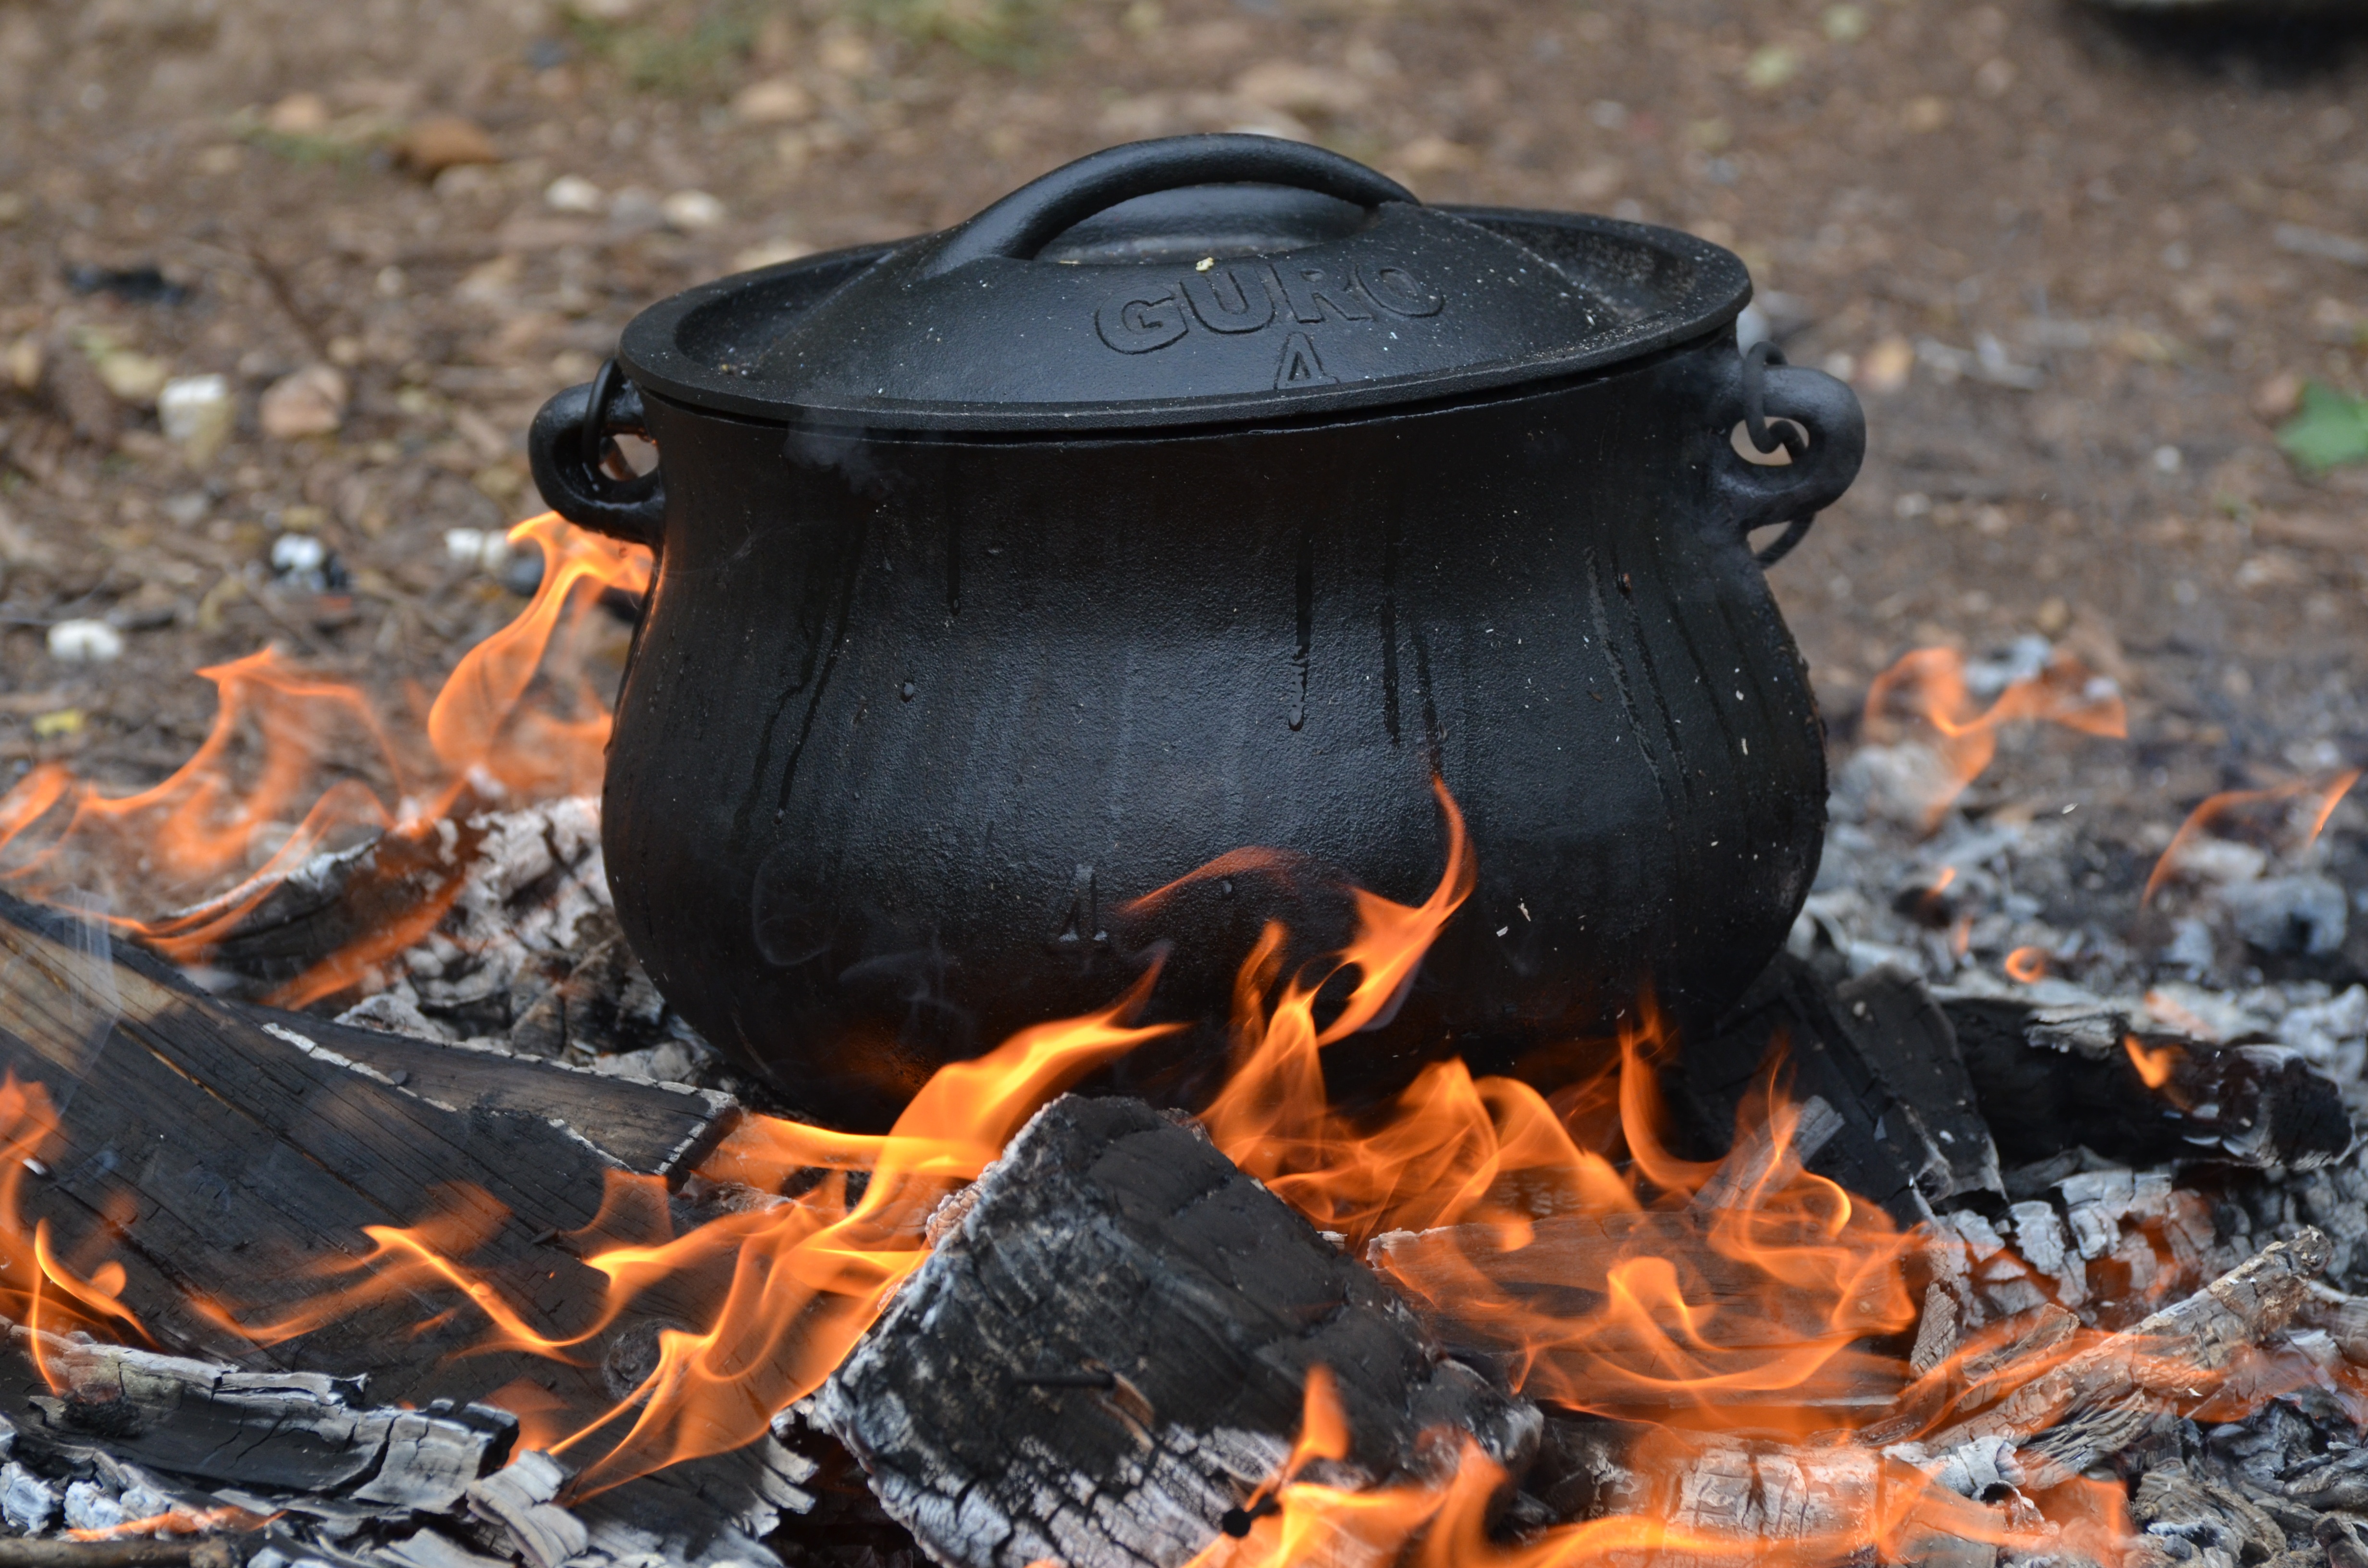
pot, fire, black, campfire